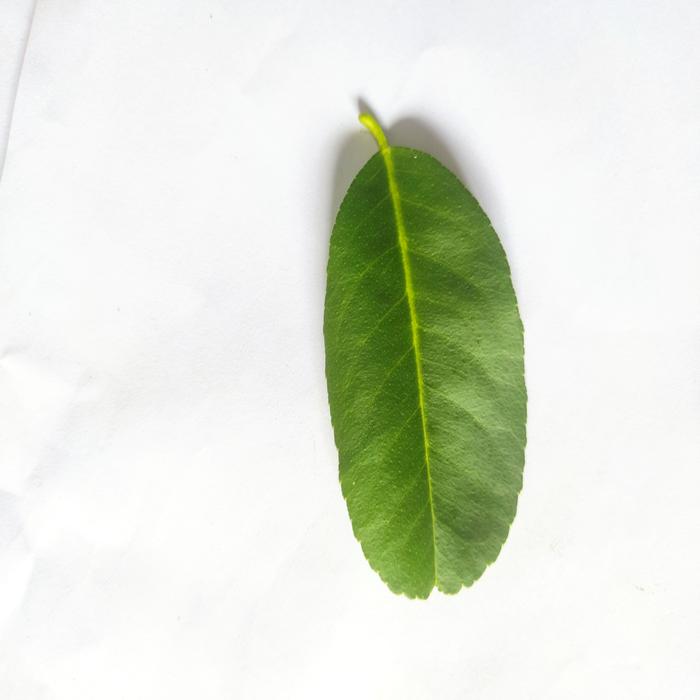
Crop: Lemon
Leaf condition: Healthy_Leaf